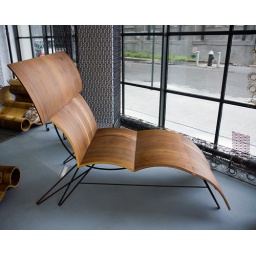
cool wooden chair in a designer's boutique